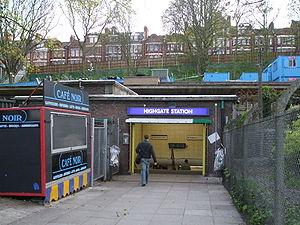
Highgate est une station du métro de Londres.